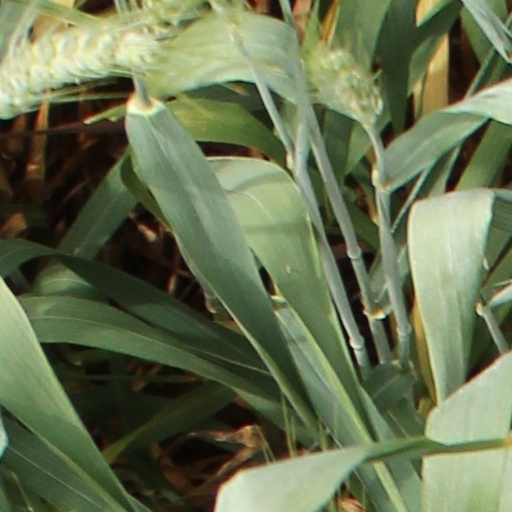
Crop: wheat